Layshia Clarendon

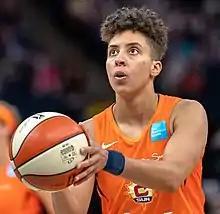
Clarendon in 2019

Layshia Renee Clarendon (born May 2, 1991) is an American former professional basketball player. They played eleven seasons in the Women's National Basketball Association (WNBA). Clarendon was the first openly non-binary WNBA player, and the first active WNBA player to have top surgery.